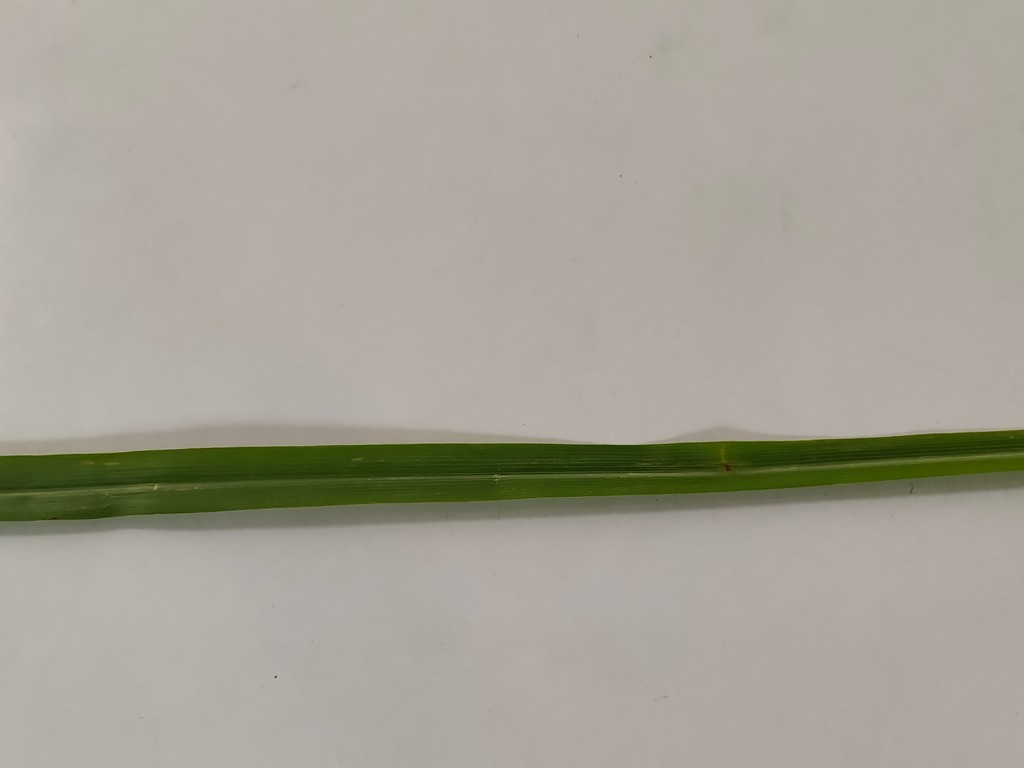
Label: Unhealthy